Jan Mayen Microcontinent

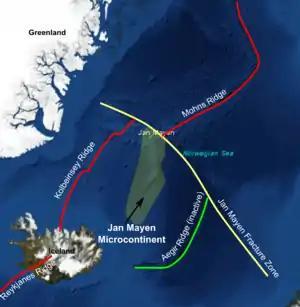
Location of the Jan Mayen Microcontinent between the active Kolbeinsey Ridge, the inactive Aegir Ridge and the Jan Mayen Fracture zone

The Jan Mayen Microcontinent is a fragment of continental crust within the oceanic part of the western Eurasian Plate lying northeast of Iceland. At the onset of separation between the Greenland and Eurasian plates 55 million years ago, it formed part of the eastern margin of the Greenland Plate. Propagation of a new spreading center from the Reykjanes Ridge separated this microcontinent from the Greenland Plate. For a short period it formed a microplate, until the Aegir Ridge became inactive, after which it formed part of the Eurasian Plate. The island of Jan Mayen is a much younger feature, formed of volcanic rock, built up at the northernmost tip of the microcontinent.